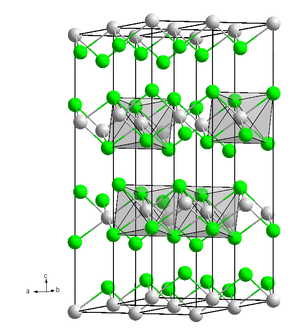
Le chlorure de nickel(II) est un sel de nickel de formule chimique NiCl₂. Sa forme anhydre est jaune-brune, mais on le rencontre plus fréquemment sous sa forme hexahydratée NiCl₂·6H₂O qui est elle verte et on lui connait aussi une forme dihydrate. Il est très rarement présent dans la nature sous forme de minéral, la nickelbischofite. Le chlorure de nickel(II), sous ses différentes formes, est la plus importante source de nickel utilisée en synthèse chimique. Les sels de nickel sont cancérogènes et doivent être manipulés avec précaution. Ils sont également déliquescents, absorbant l'humidité de l'air pour former une solution.
Le chlorure de cadmium est un composé chimique inorganique constitué de cadmium et de chlore, de formule CdCl₂.
Un oxyde de césium est un composé inorganique d'oxygène et de césium. Le plus courant de ces composés a pour formule brute Cs₂O, mais les oxydes binaires Cs₁₁O₃, Cs₄O et Cs₇O existent également. Oxydes et suboxydes sont tous vivement colorés. L'oxyde de dicésium Cs₂O forme des cristaux jaune-orangé hygroscopiques qui donnent de l'hydroxyde de césium au contact de toute trace d'humidité :